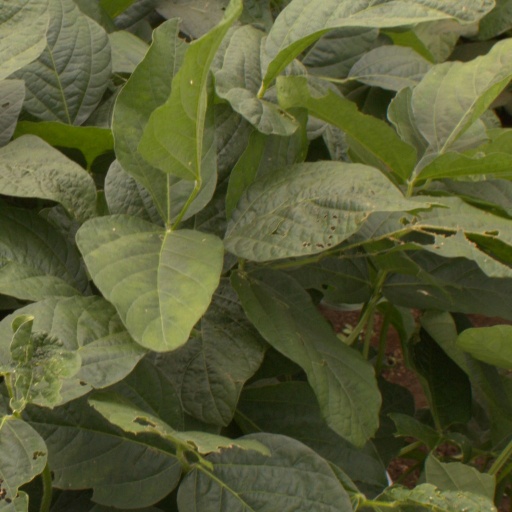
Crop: soybean